Colo Parish

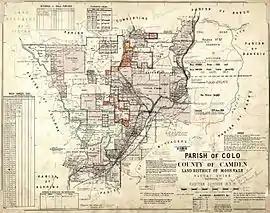
1923 parish map

The Parish of Colo is a parish of the County of Camden in the Southern Highlands region of New South Wales. It is centred on the town of Colo Vale, and includes Aylmerton, Willow Vale, Alpine and Yerrinbool. It also includes the northern parts of Mittagong that are north of the Old Hume Highway. The new Hume Highway runs through the parish from south-west to north-east.